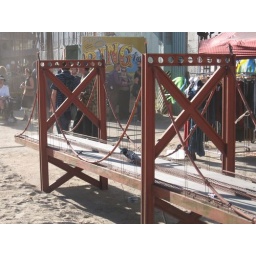
This Golden Gate bridge was spotted in the desert for Fourth of Juplaya, atop an art car.